Sensei wa Koi o Oshie Rarenai

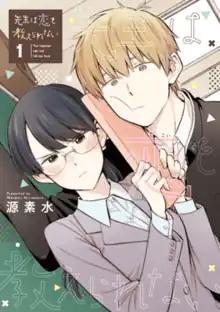
First volume cover

is a Japanese manga series written and illustrated by Motomi Minamoto. It was serialized in Shogakukan's "shōnen" manga magazine "Monthly Shōnen Sunday" from June 2018 to June 2022.